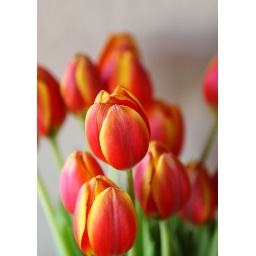
Beautiful orange tulips with a touch of yellow around the petal edges.